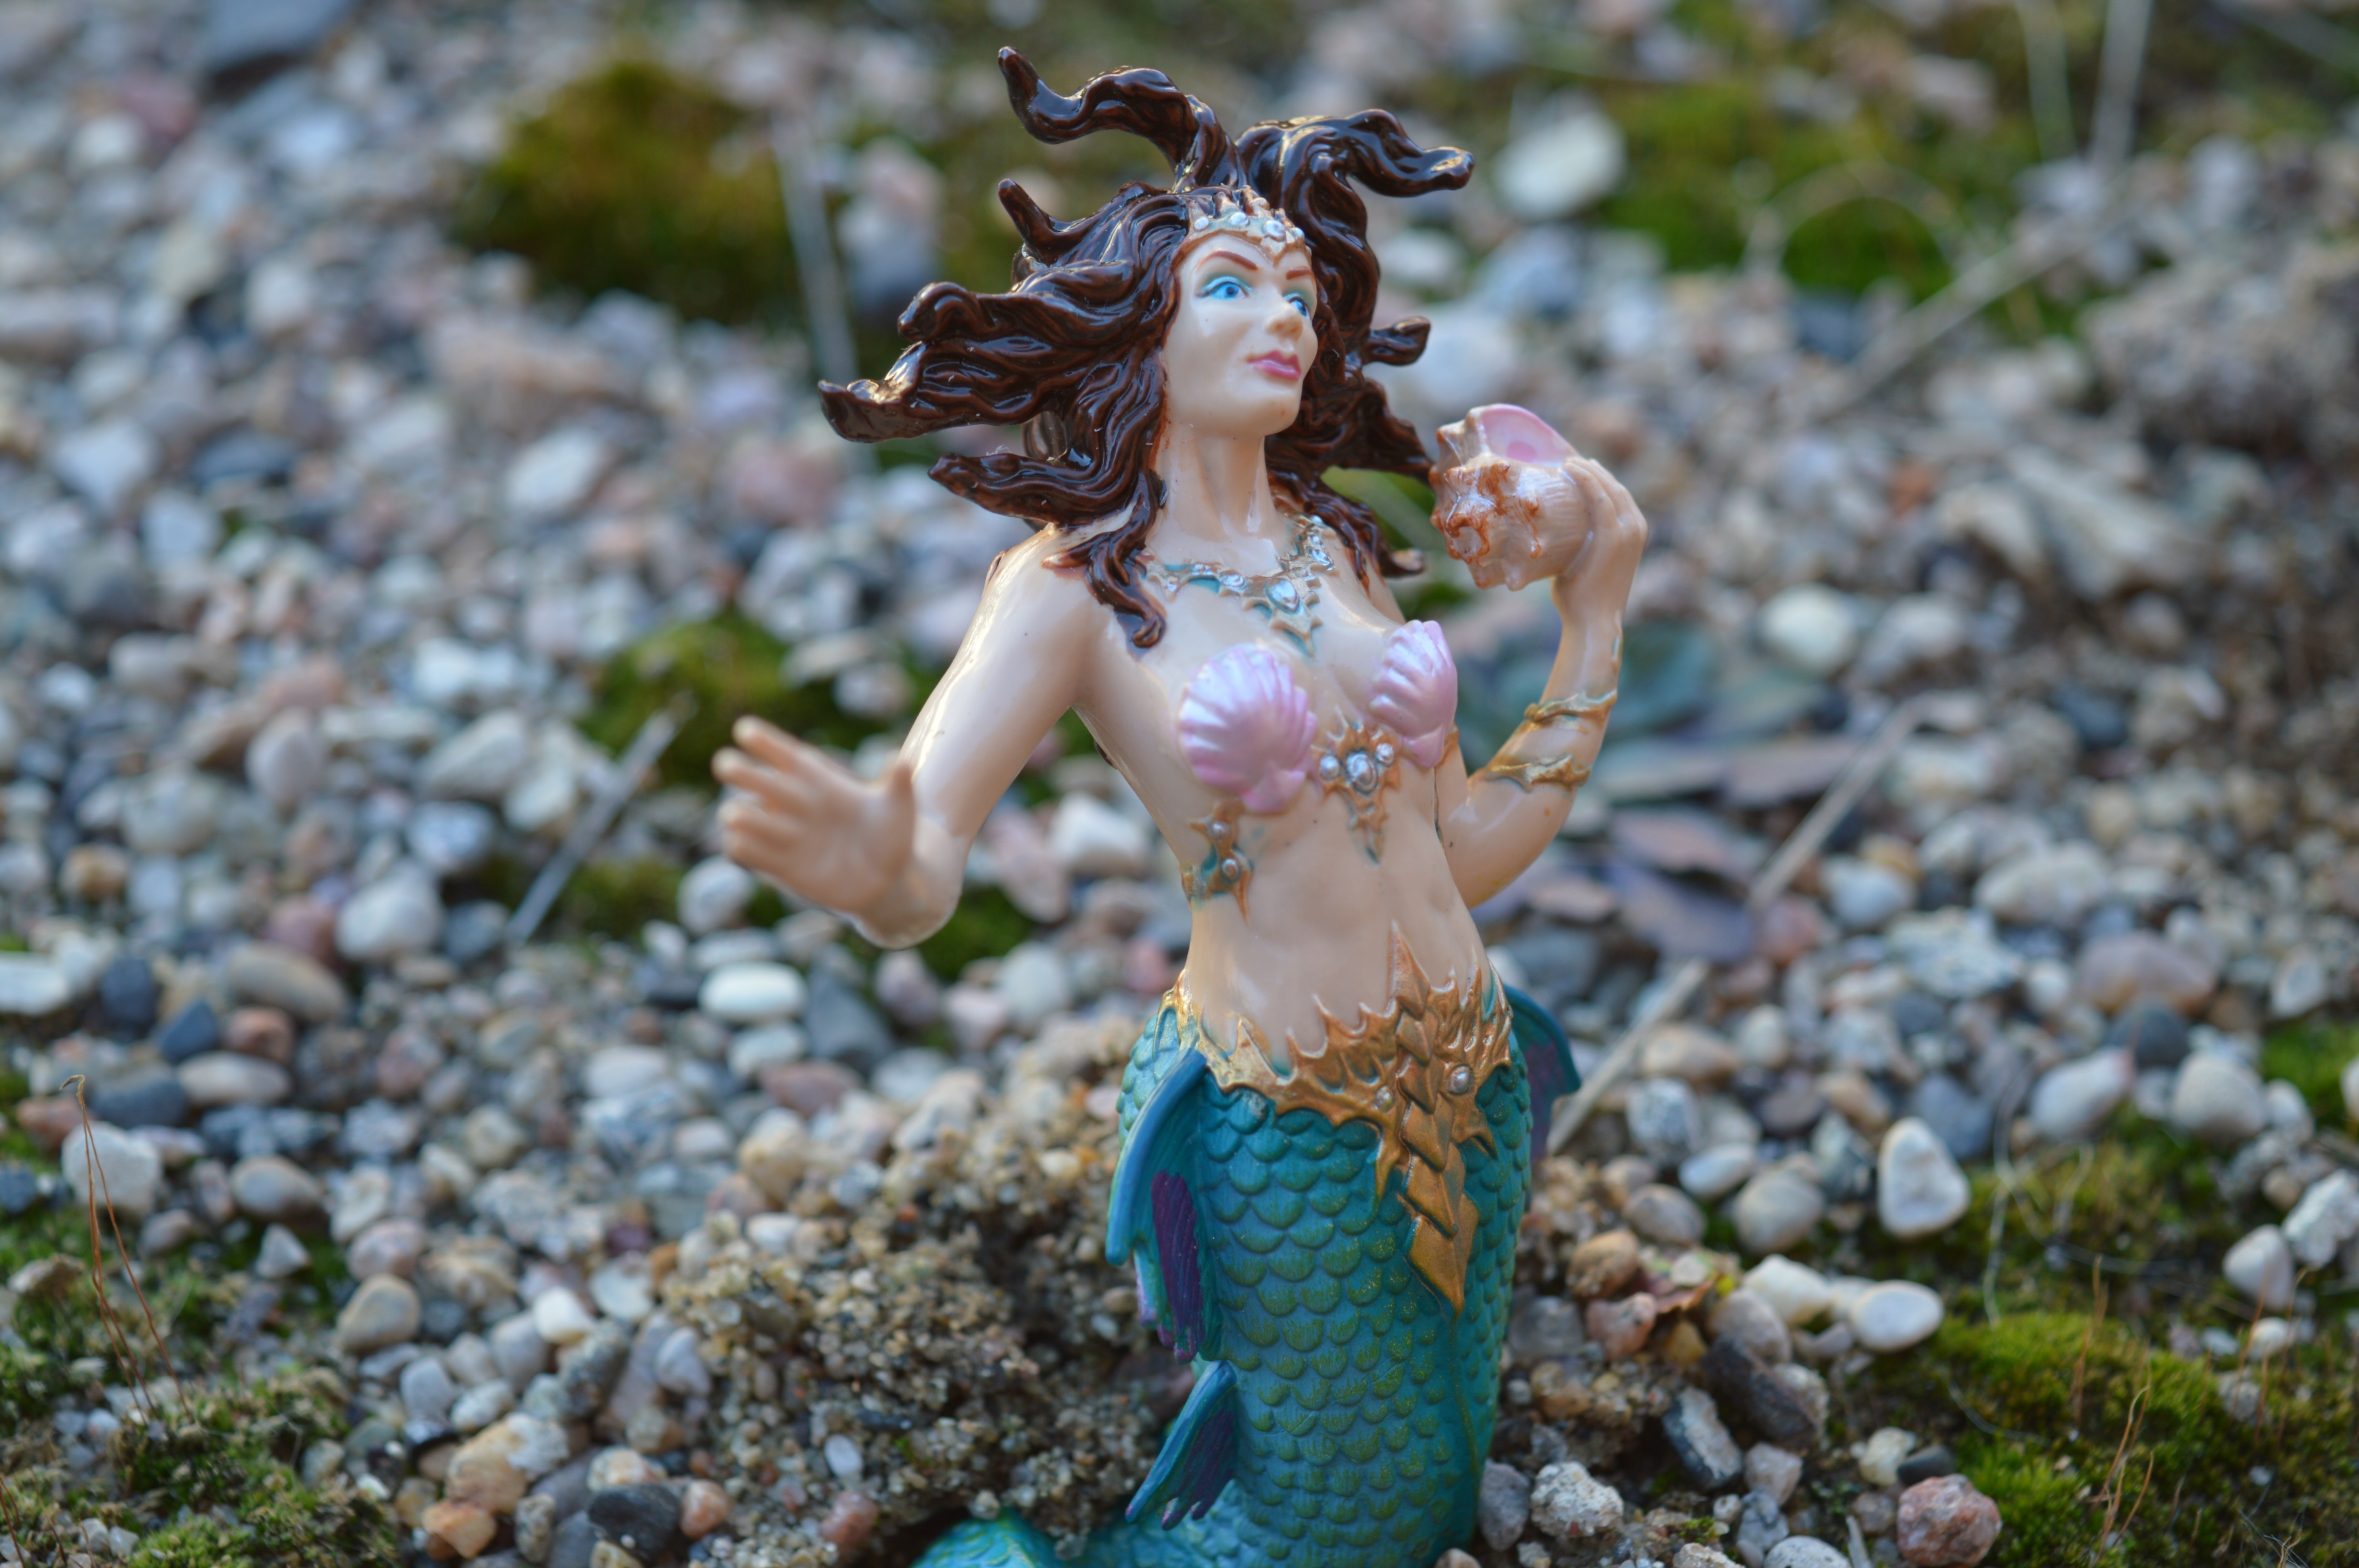
girl, woman, hair, female, statue, fish, bikini, rocks, stones, tail, fantasy, action figure, magical, fairy, mermaid, mythology, fictional character